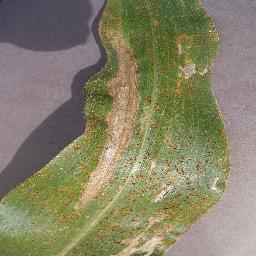
Label: Corn___Northern_Leaf_Blight